Sweet Dreams (1985 film)

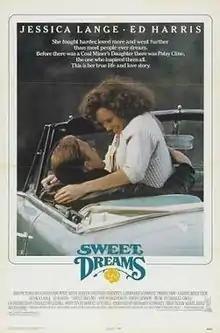
Theatrical release poster

Sweet Dreams is a 1985 American biographical drama film directed by Karel Reisz and written by Robert Getchell. The film stars Jessica Lange as country music singer Patsy Cline and Ed Harris as her husband, Charlie Dick, with supporting roles by Ann Wedgeworth, David Clennon, James Staley, Gary Basaraba, John Goodman, and P. J. Soles. The narrative chronicles Cline's rise to fame in the late 1950s, her turbulent marriage, and her death in a 1963 plane crash. For all musical sequences, Lange lip-synced to Cline’s original vocal recordings. The film’s official soundtrack, featuring Cline’s songs, was released in September 1985.